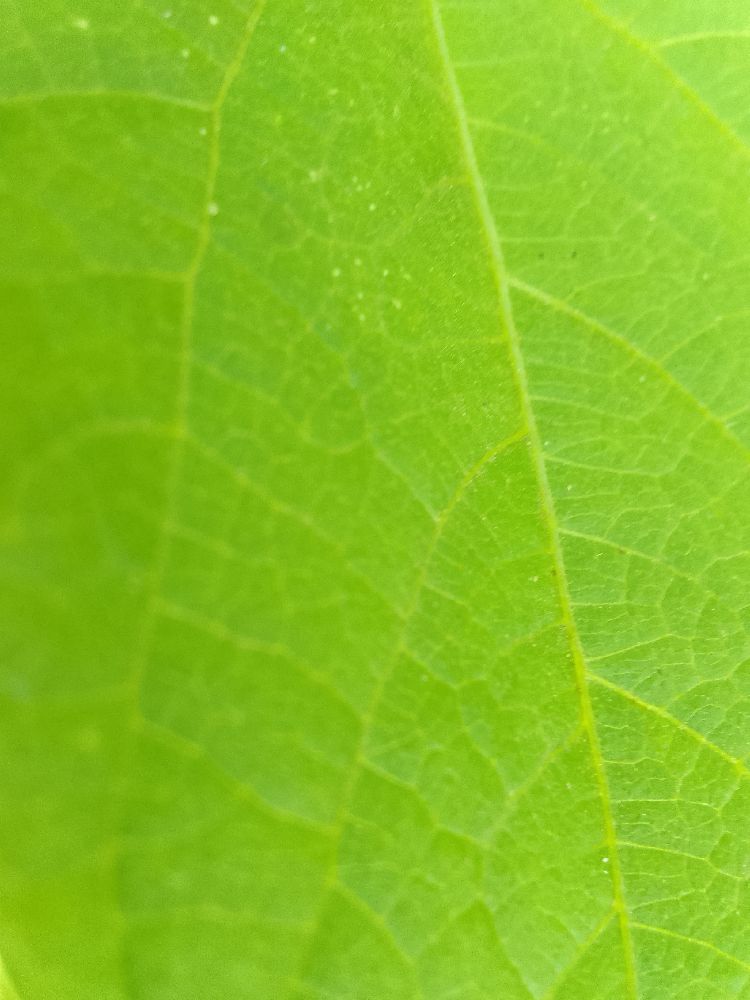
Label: healthy